History of the Dominican Republic

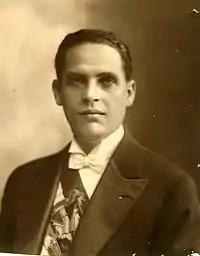
Rafael Estrella

In 1913, Vásquez returned from exile in Puerto Rico to lead a new rebellion. In June 1914, U.S. President Woodrow Wilson issued an ultimatum for the two sides to end hostilities and agree on a new president, or have the United States impose one. After the provisional presidency of Ramón Báez, Jimenes was elected in October, and soon faced new demands, including the appointment of an American director of public works and financial advisor and the creation of a new military force commanded by U.S. officers. The Dominican Congress rejected these demands and began impeachment proceedings against Jimenes.